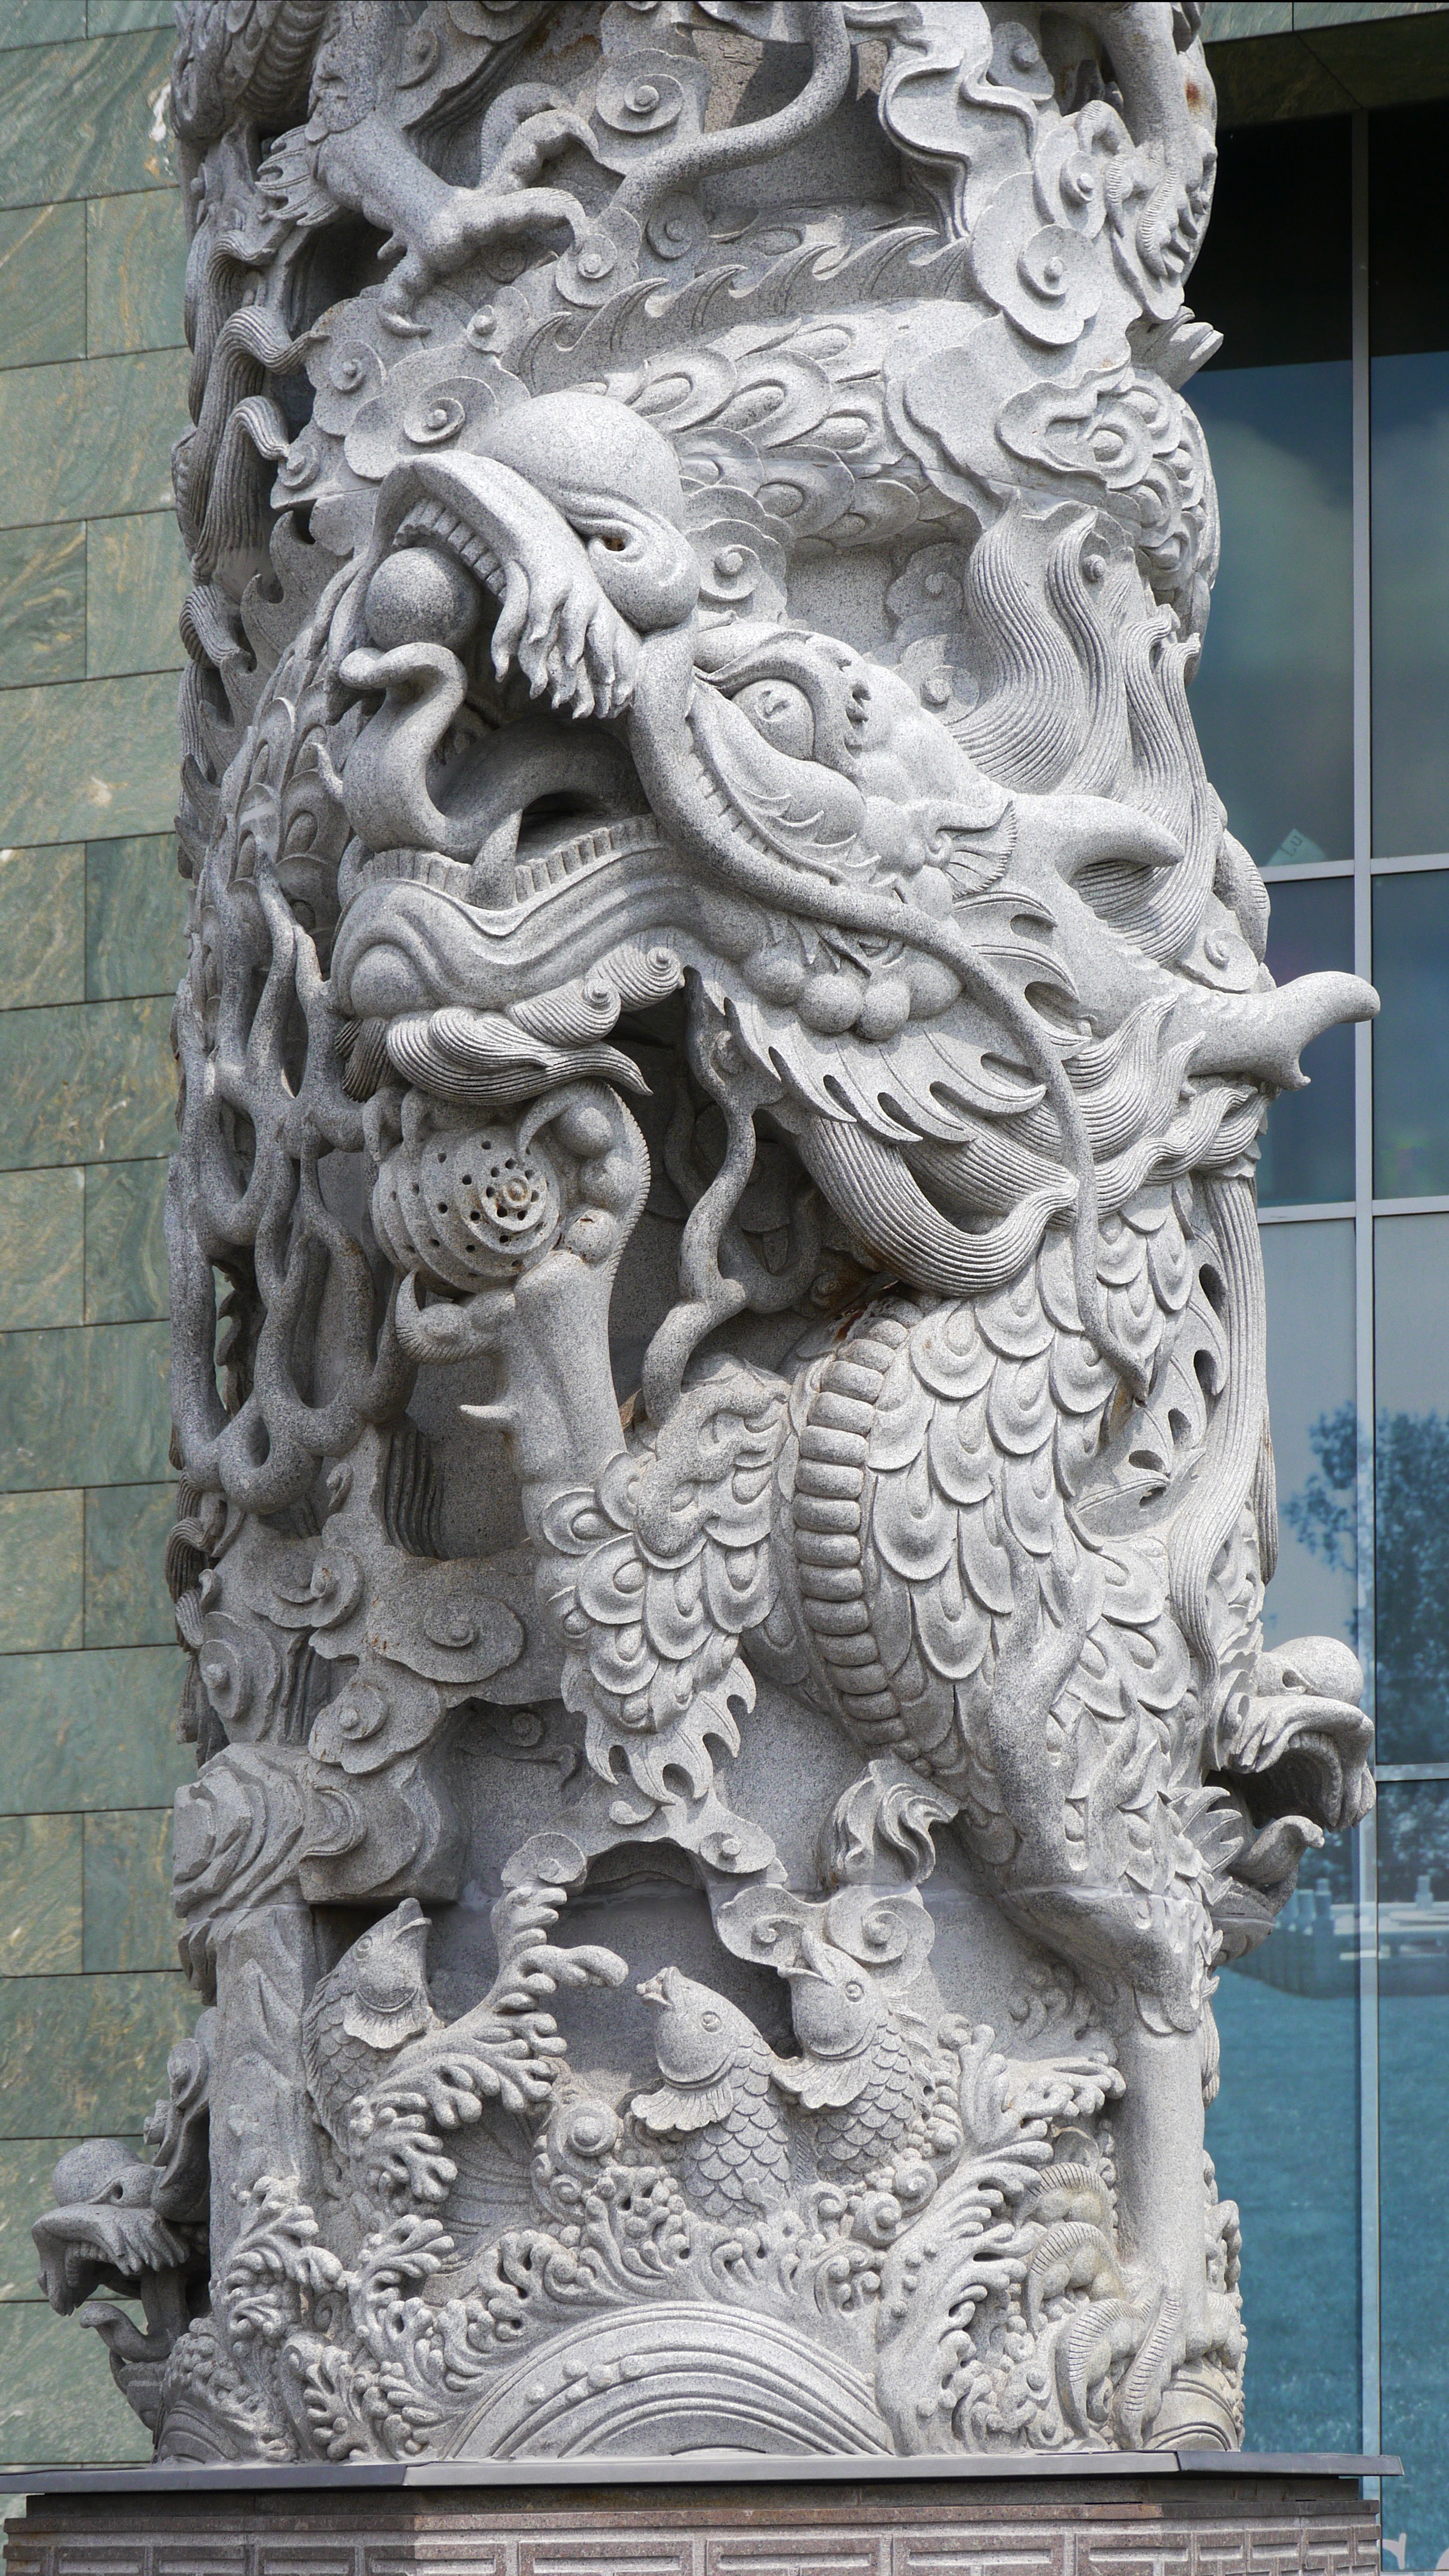
architecture, monument, statue, chinese, column, sculpture, art, temple, carving, relief, stone carving, ancient history